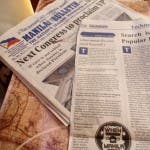
Waste category: paper